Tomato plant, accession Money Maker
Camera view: horizontal (90 deg, fisheye); turntable rotation: 60 degrees
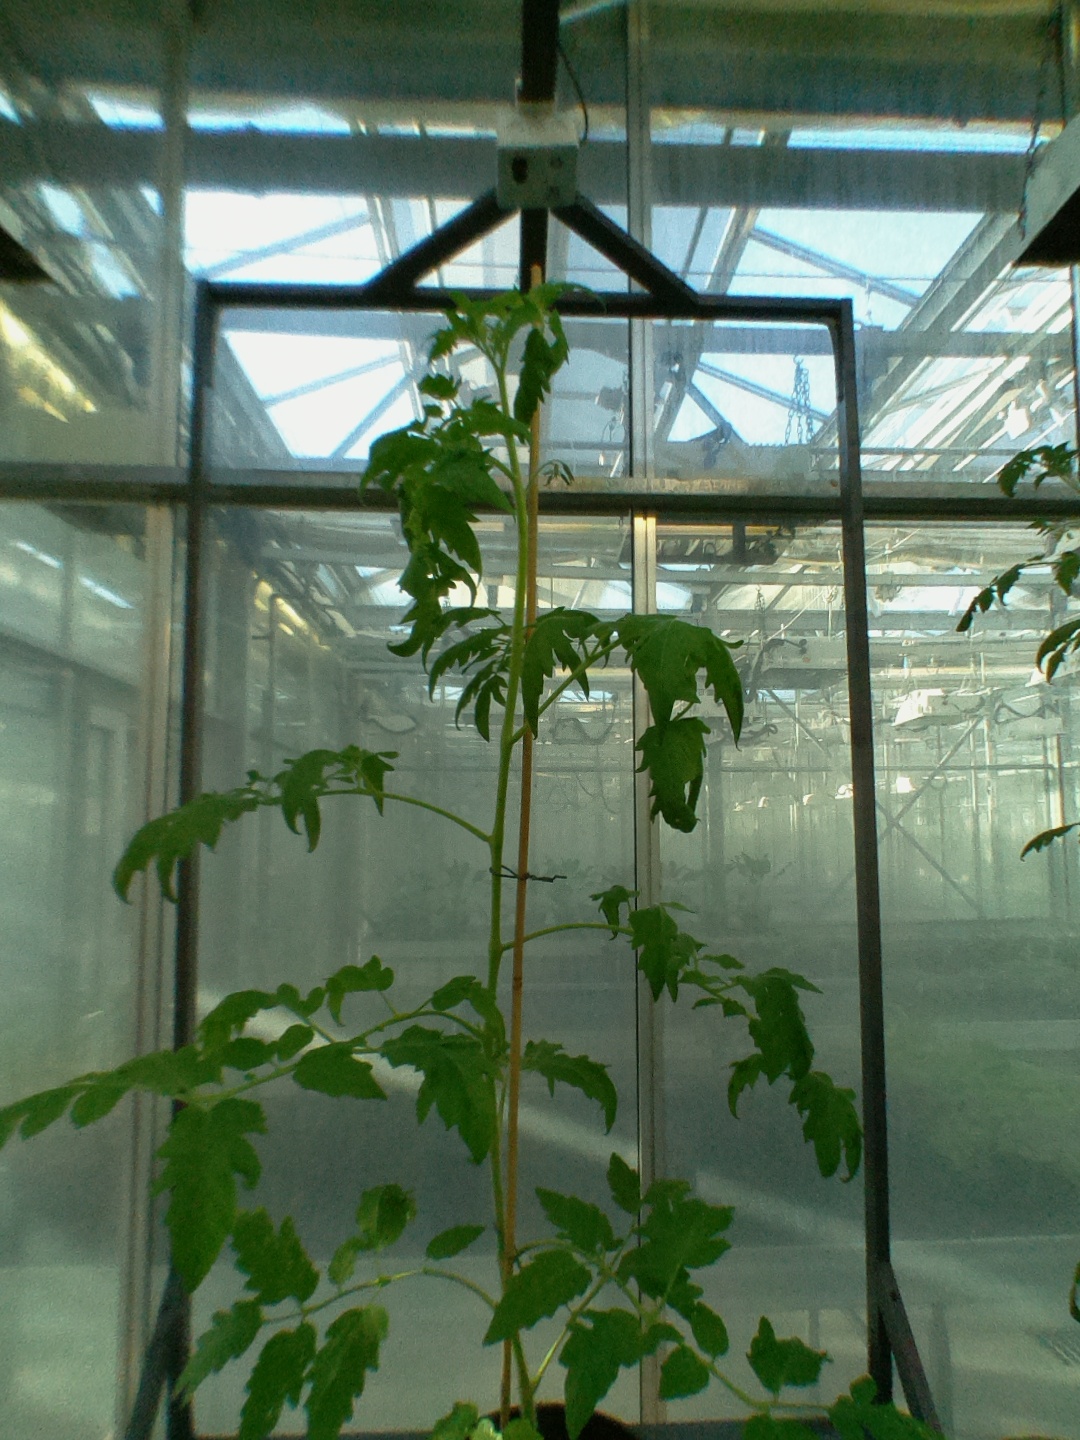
BBCH growth stage 52: 2 inflorescences visible